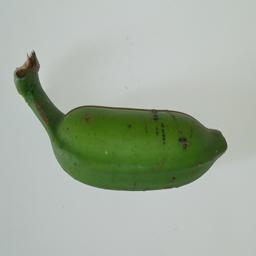
Ripeness: Green